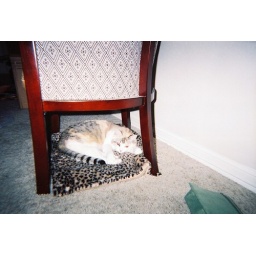
in her bed under the living room chair